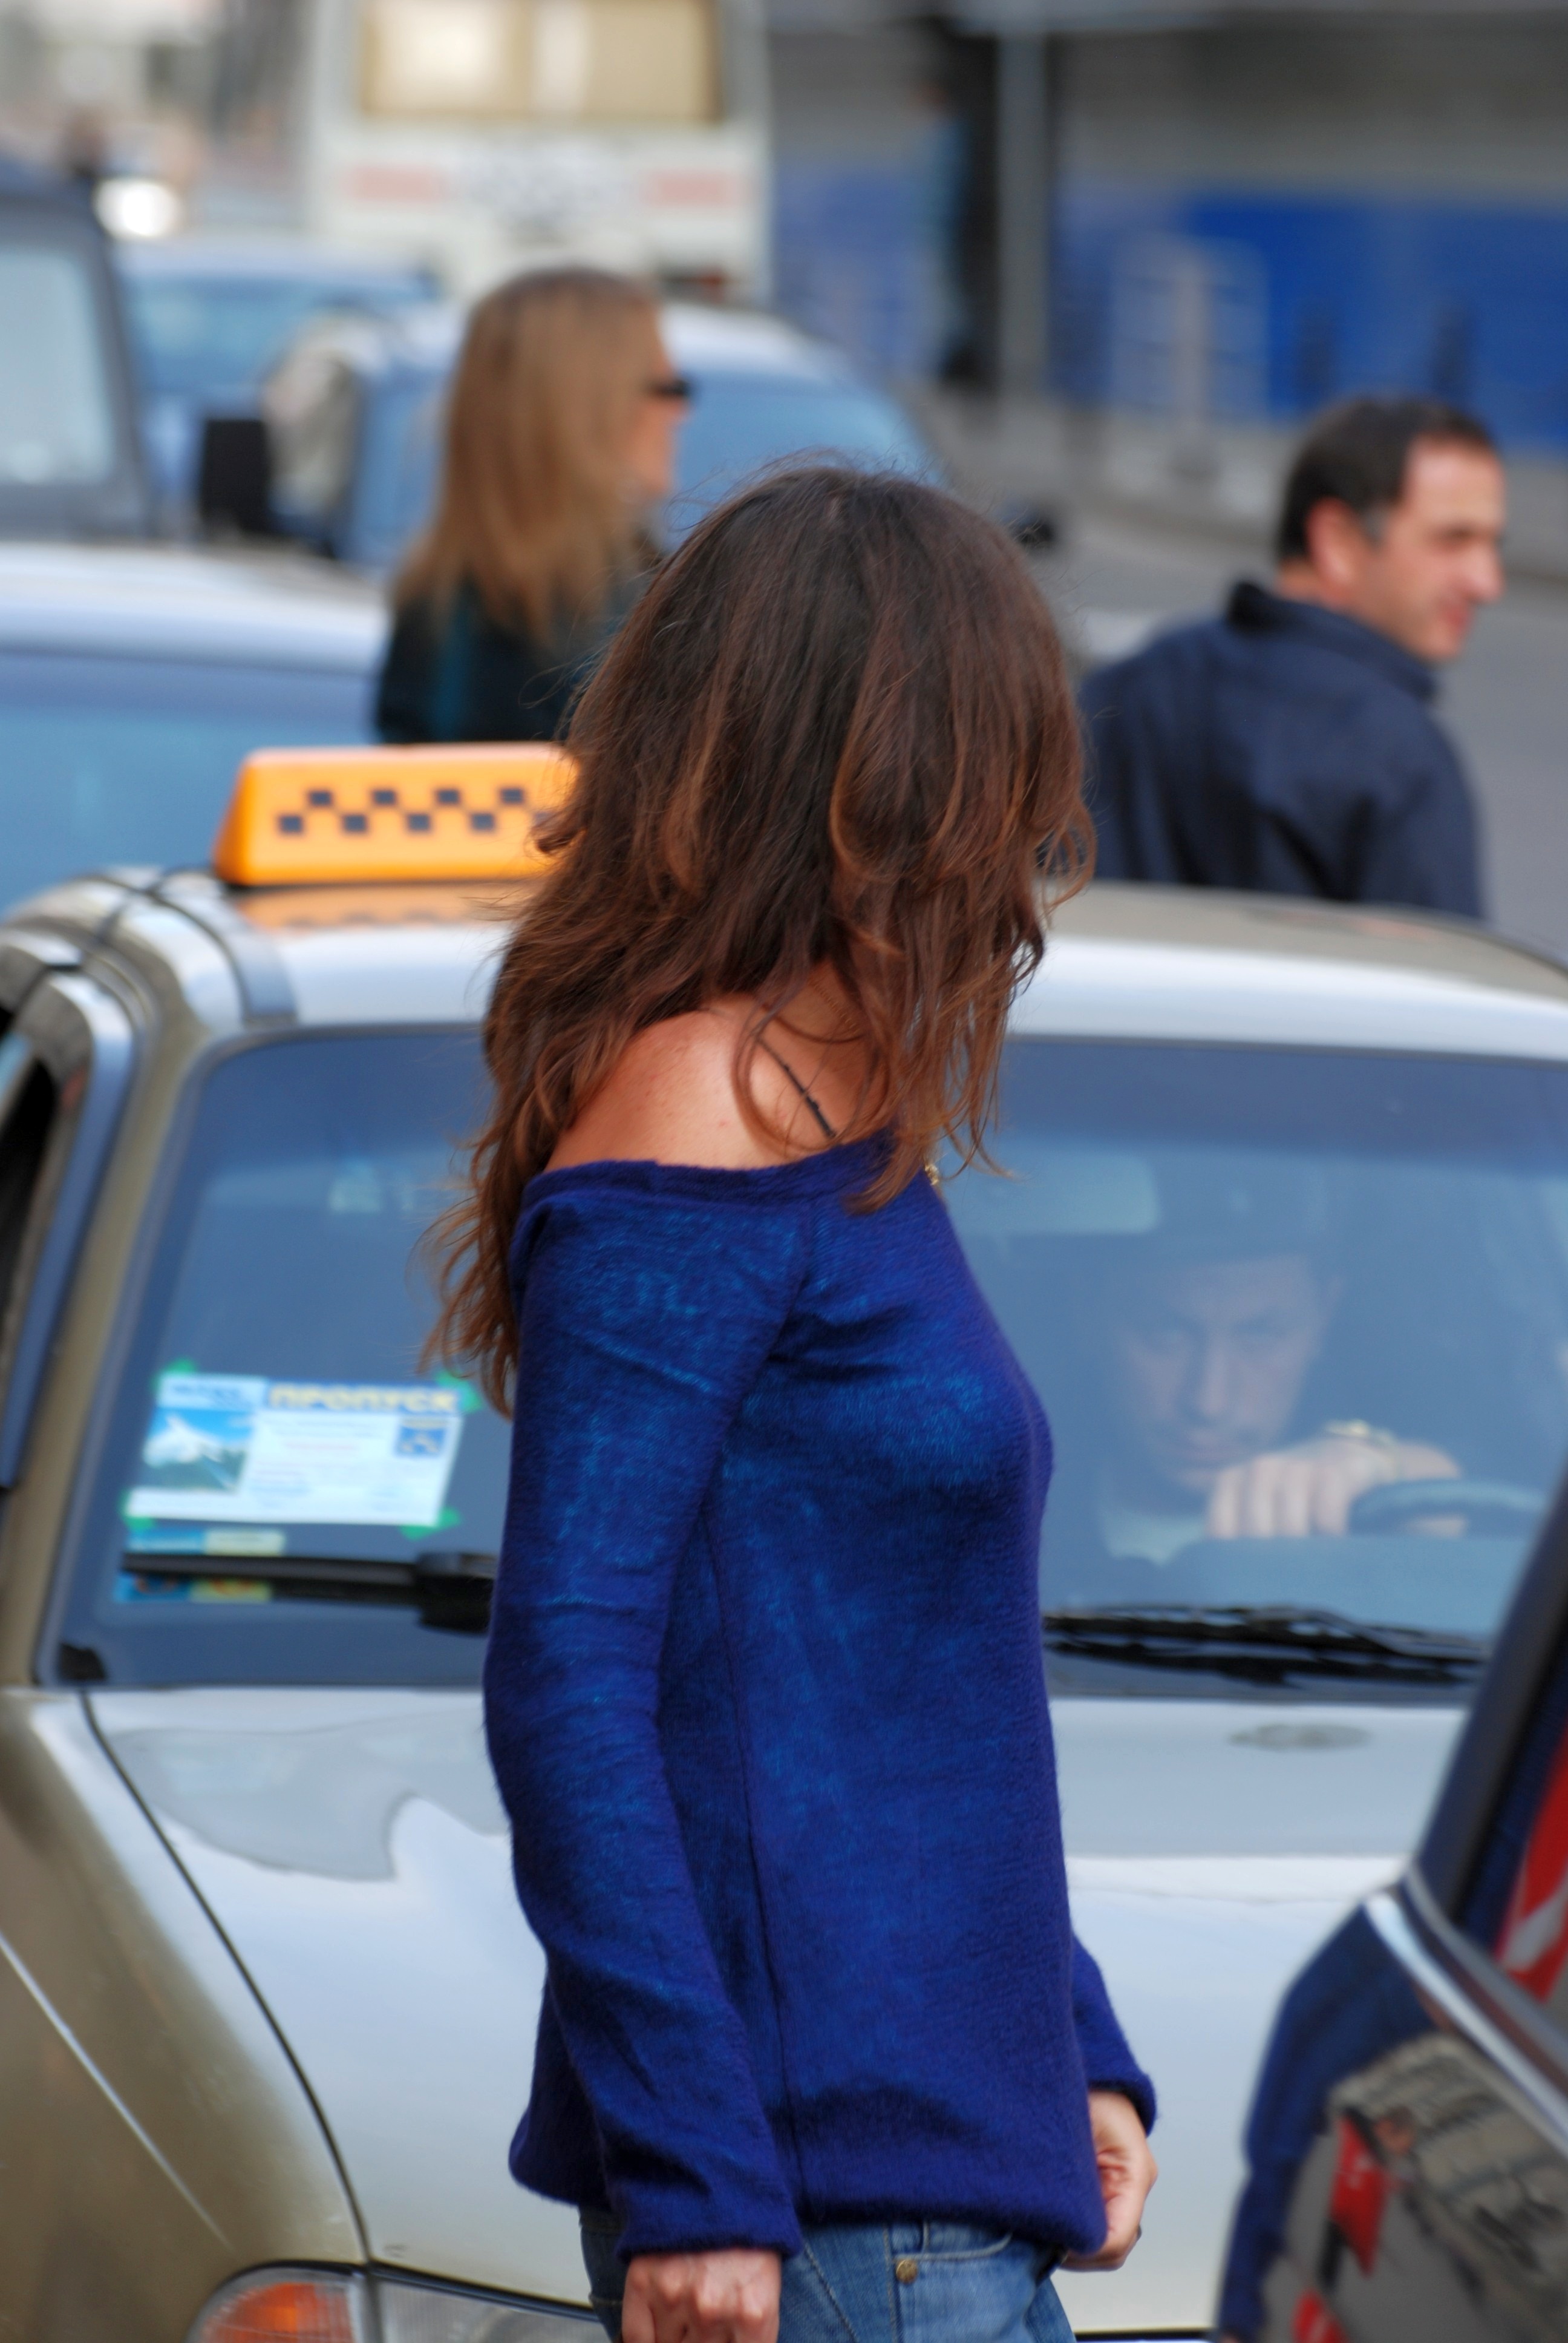
person, people, girl, woman, street, driving, vehicle, blue, nikon, lady, candid, girls, cool image, women, moscow, russia, d80, moskau, nikond80, moscou